Anshan railway station

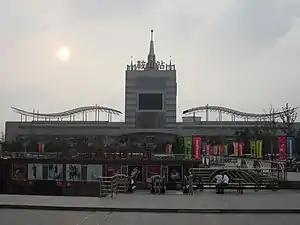
Anshan Railway Station.

Anshan railway station is a railway station located in Anshan, Liaoning, China, on the Shenyang-Dalian and Harbin–Dalian lines, which are operated by China Railway.